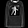
Label: Pullover